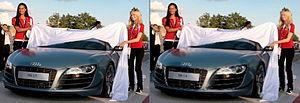
Une dashcam ou caméra de tableau de bord parfois caméra de bord, enregistreur mobile ou caméra embarquée est une caméra installée dans un véhicule pour enregistrer ce que le conducteur voit. Ce genre de dispositif permet d'apporter une preuve vidéo devant un tribunal, en particulier en cas de délit de fuite.